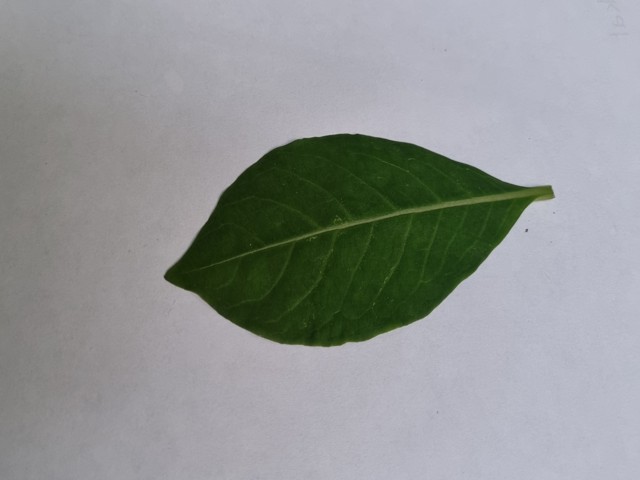
Plant: sarpagandha